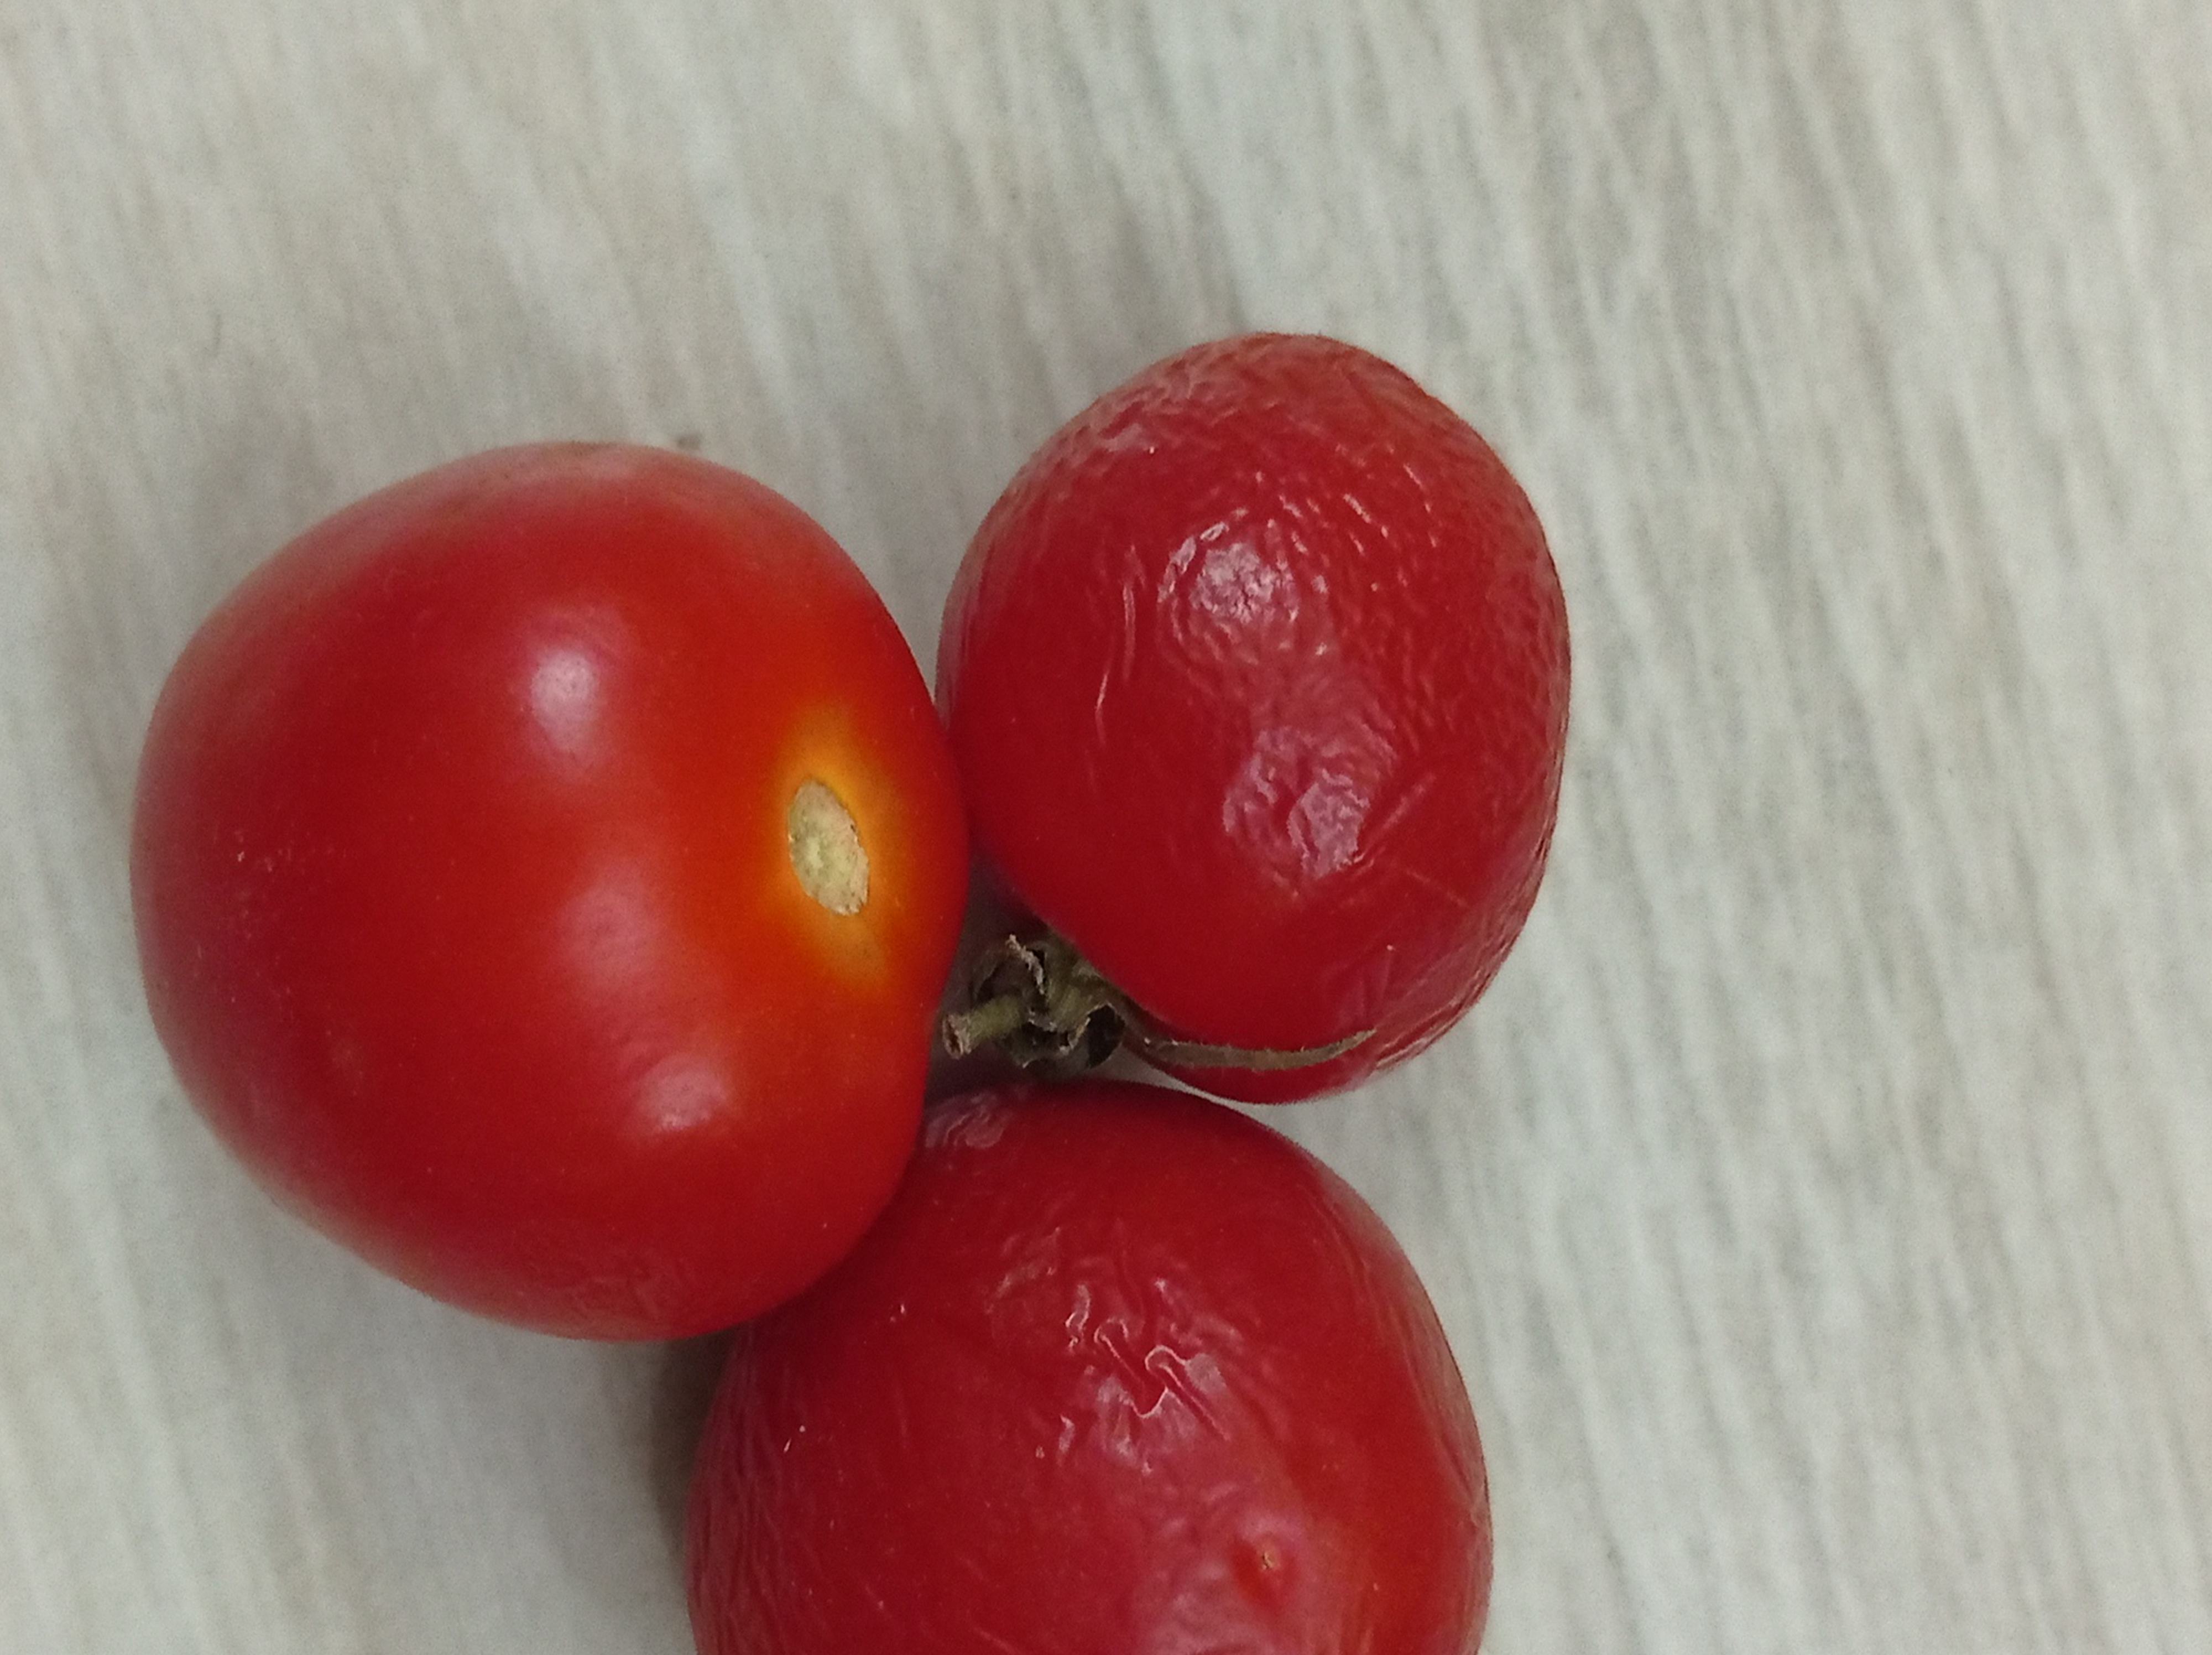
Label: Fresh